Atlantic meridional overturning circulation

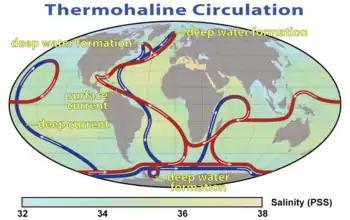
A summary of the path of the thermohaline circulation. Blue paths represent deep-water currents, while red paths represent surface currents

The NADW is not the deepest water layer in the Atlantic Ocean; the Antarctic bottom water (AABW) is always the densest, deepest ocean layer in any basin deeper than . As the upper reaches of the AABW flow upwells, it melds into and reinforces the NADW. The formation of the NADW is also the beginning of the "lower cell" of the circulation. The downwelling that forms the NADW is balanced by an equal amount of upwelling. In the western Atlantic, Ekman transport, the increase in ocean-layer mixing caused by wind activity, results in strong upwelling in the Canary Current and the Benguela Current, which are located on the northwest and southwest coasts of Africa. , upwelling is substantially stronger around the Canary Current than the Benguela Current, though an opposite pattern existed until the closure of the Central American Seaway during the late Pliocene. In the Eastern Atlantic, significant upwelling occurs only during certain months of the year because this region's deep thermocline means it is more dependent on the state of sea surface temperature than on wind activity. There is also a multi-year upwelling cycle that occurs in synchronization with the El Niño/La Niña cycle.